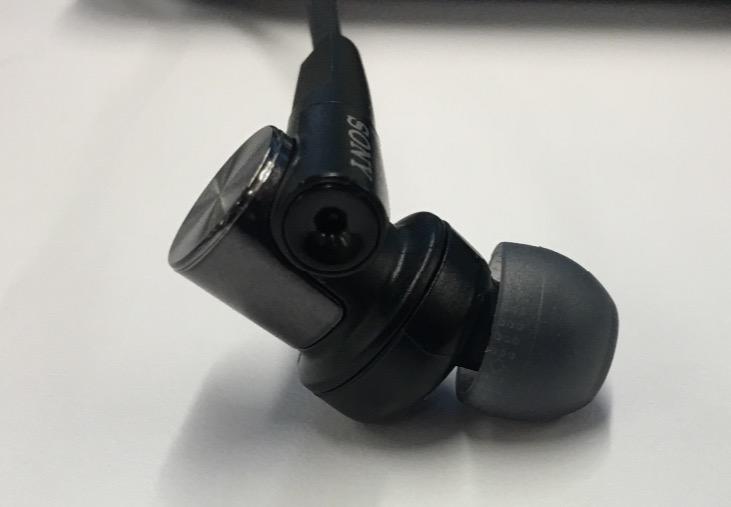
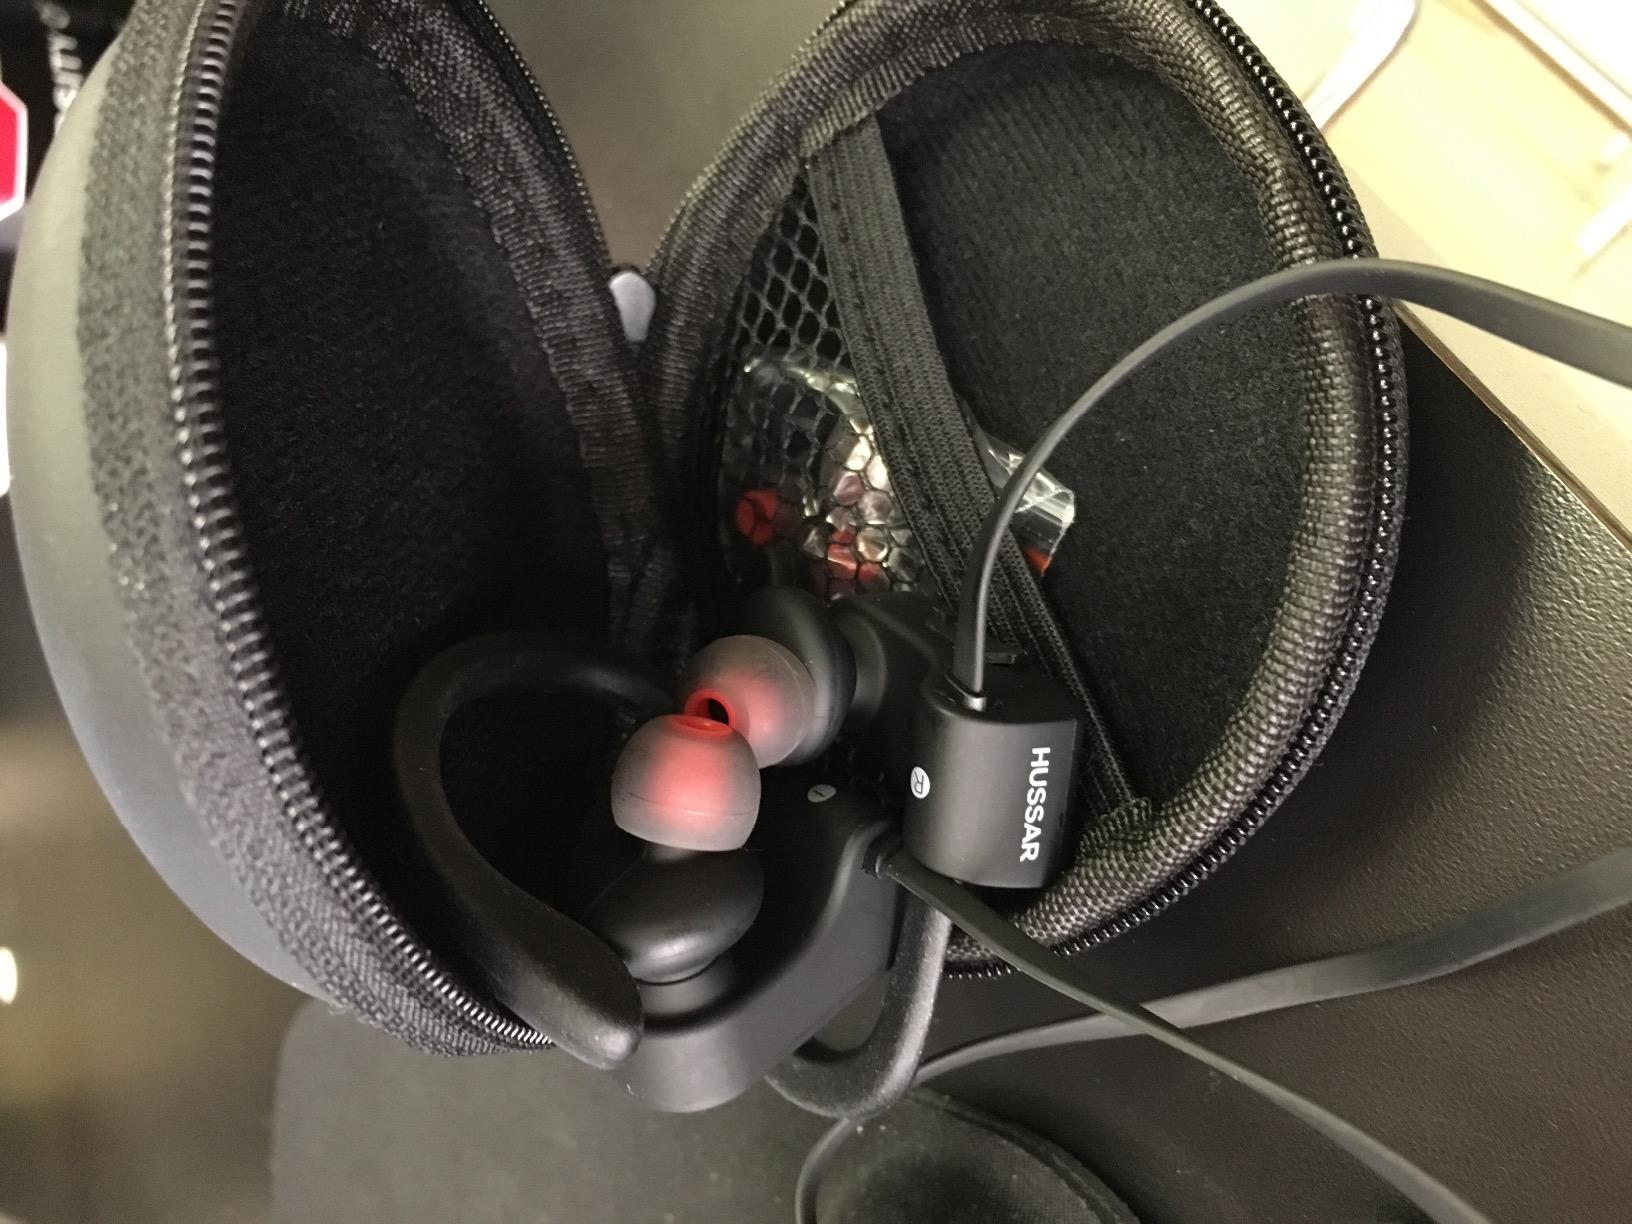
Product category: headphones
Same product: no